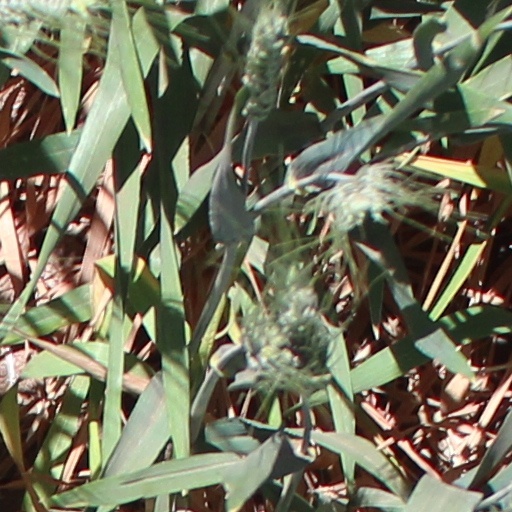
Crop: wheat